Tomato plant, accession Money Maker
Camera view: tilt-top (135 deg); turntable rotation: 210 degrees
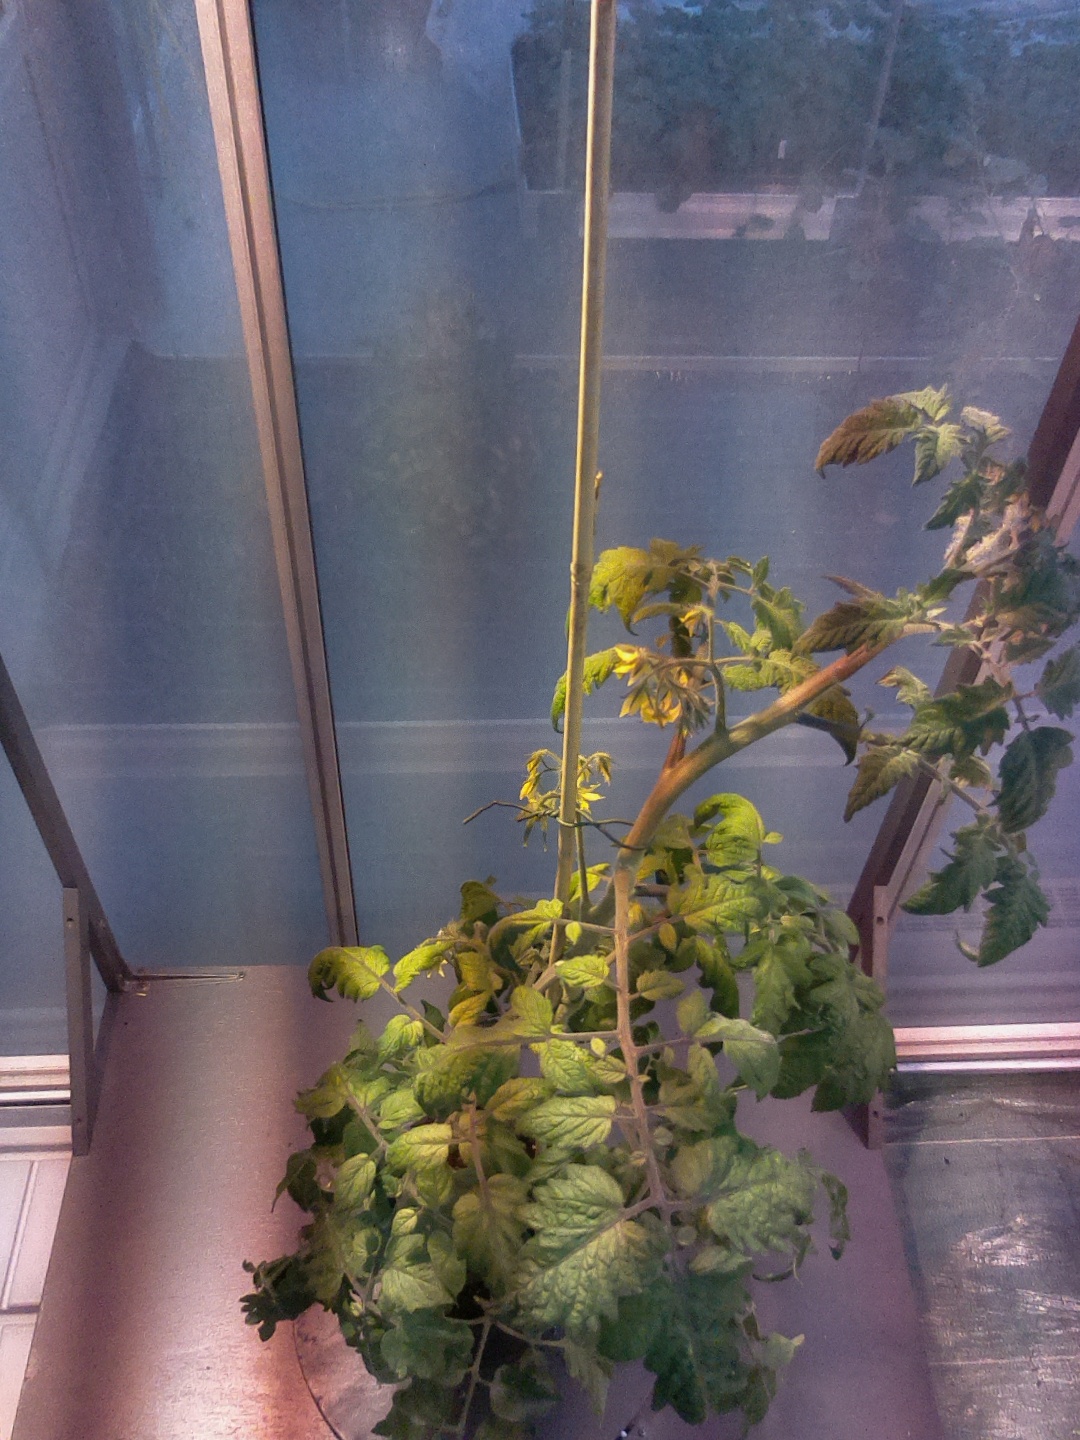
BBCH growth stage 70: Fruits at the main stem or branches visibles